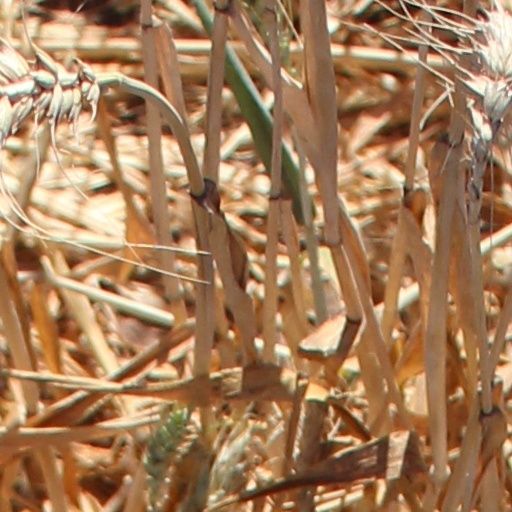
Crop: wheat